Old State Quarry State Preserve

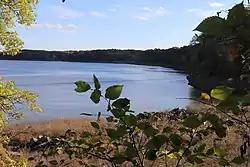
An elevated view of the Iowa River from State Quarry

The Old State Quarry State Preserve, also known as the North Bend Quarries, Capitol Quarry, Old Capitol Quarry, and the State Quarry, is a historic site located northeast of North Liberty, Iowa, United States. The quarry, originally known as North Bend Quarries, began operations in 1842. It provided limestone for numerous buildings and structures in Iowa City and elsewhere in the state. The list includes the Old Capital (1842), the foundations for Old Brick Church (1856) and the present Iowa State Capitol (1886) in Des Moines. The exact date that the quarry closed is not known, but because there is no evidence of mechanized techniques to remove stone, it is assumed it closed around the turn of the 20th century. There are, however, hand tool marks in the remaining stone. From 1874 to 1911 Samuel Calvin, professor of natural history at the State University of Iowa, used the quarry for both research and instruction in geology and paleontology.